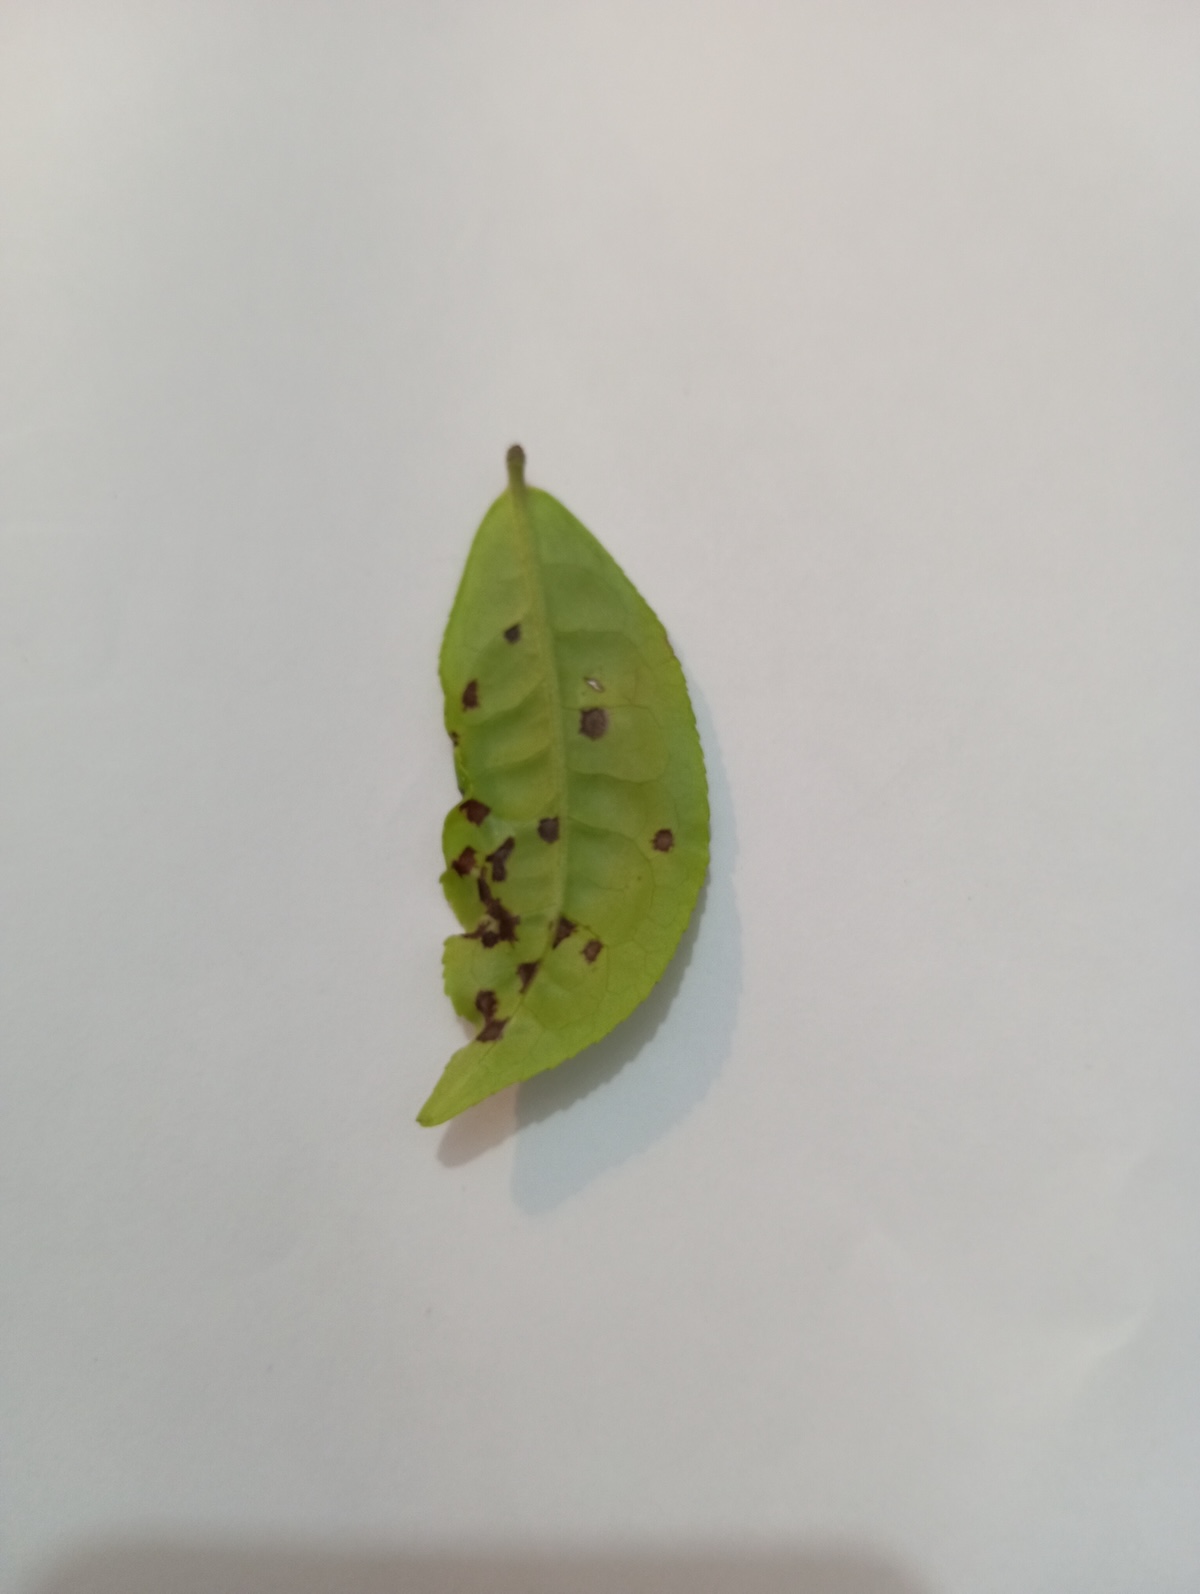
Label: Helopeltis